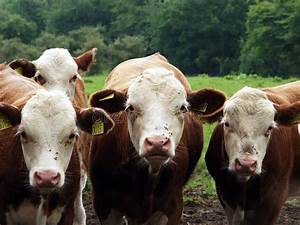
Label: mucca